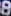
Number: 8